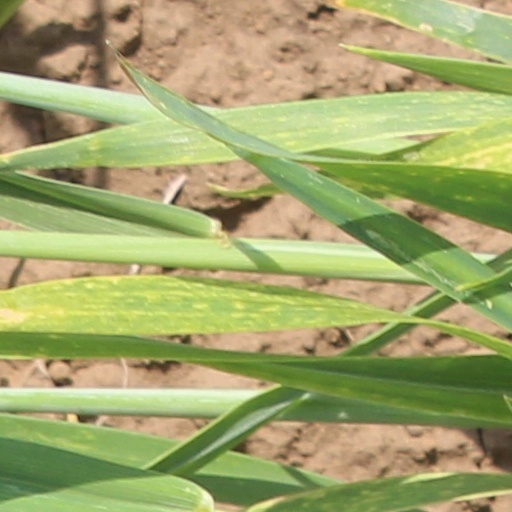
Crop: wheat